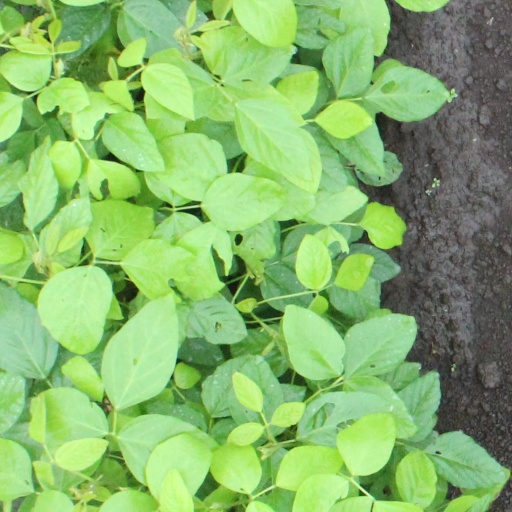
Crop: soybean